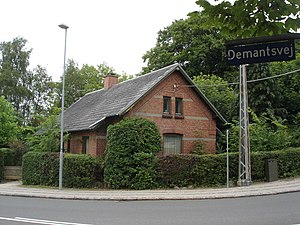
Dalum / Historie / Stationsby og forstad
Dalum Billetsalgssted.
Dalum Billetsalgssted
Dalum er en bydel i Odense, beliggende ca. 4 km sydvest for centrum. Dalum hører til Dalum Sogn, og Dalum Kirke ligger i bydelen. Mod sydøst ligger Hjallese, mod sydvest Dyrup, mod vest Sanderum, mod nordvest Bolbro og mod nordøst Hunderup.